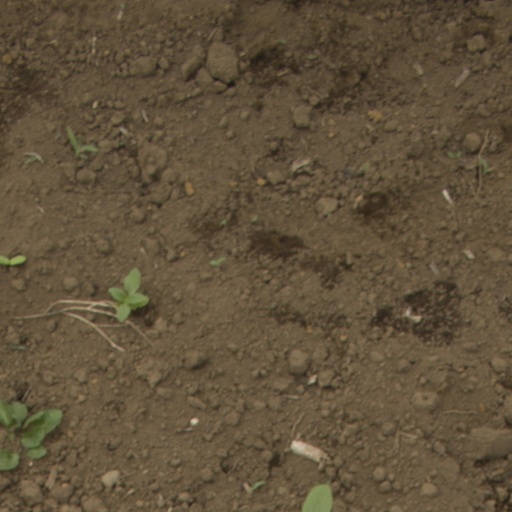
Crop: Jerusalem artichoke